Naini

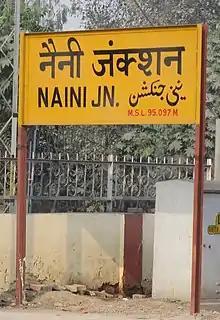
Naini Railway Junction Station nameplate.

Naini is connected to Prayagraj via two bridges over the river Yamuna. The older one, Old Naini Bridge built in 1927, is a two lane bridge. The new one, New Yamuna Bridge was completed in 2004. NH-27 joins the Naini to Rewa through Ghoorpur.